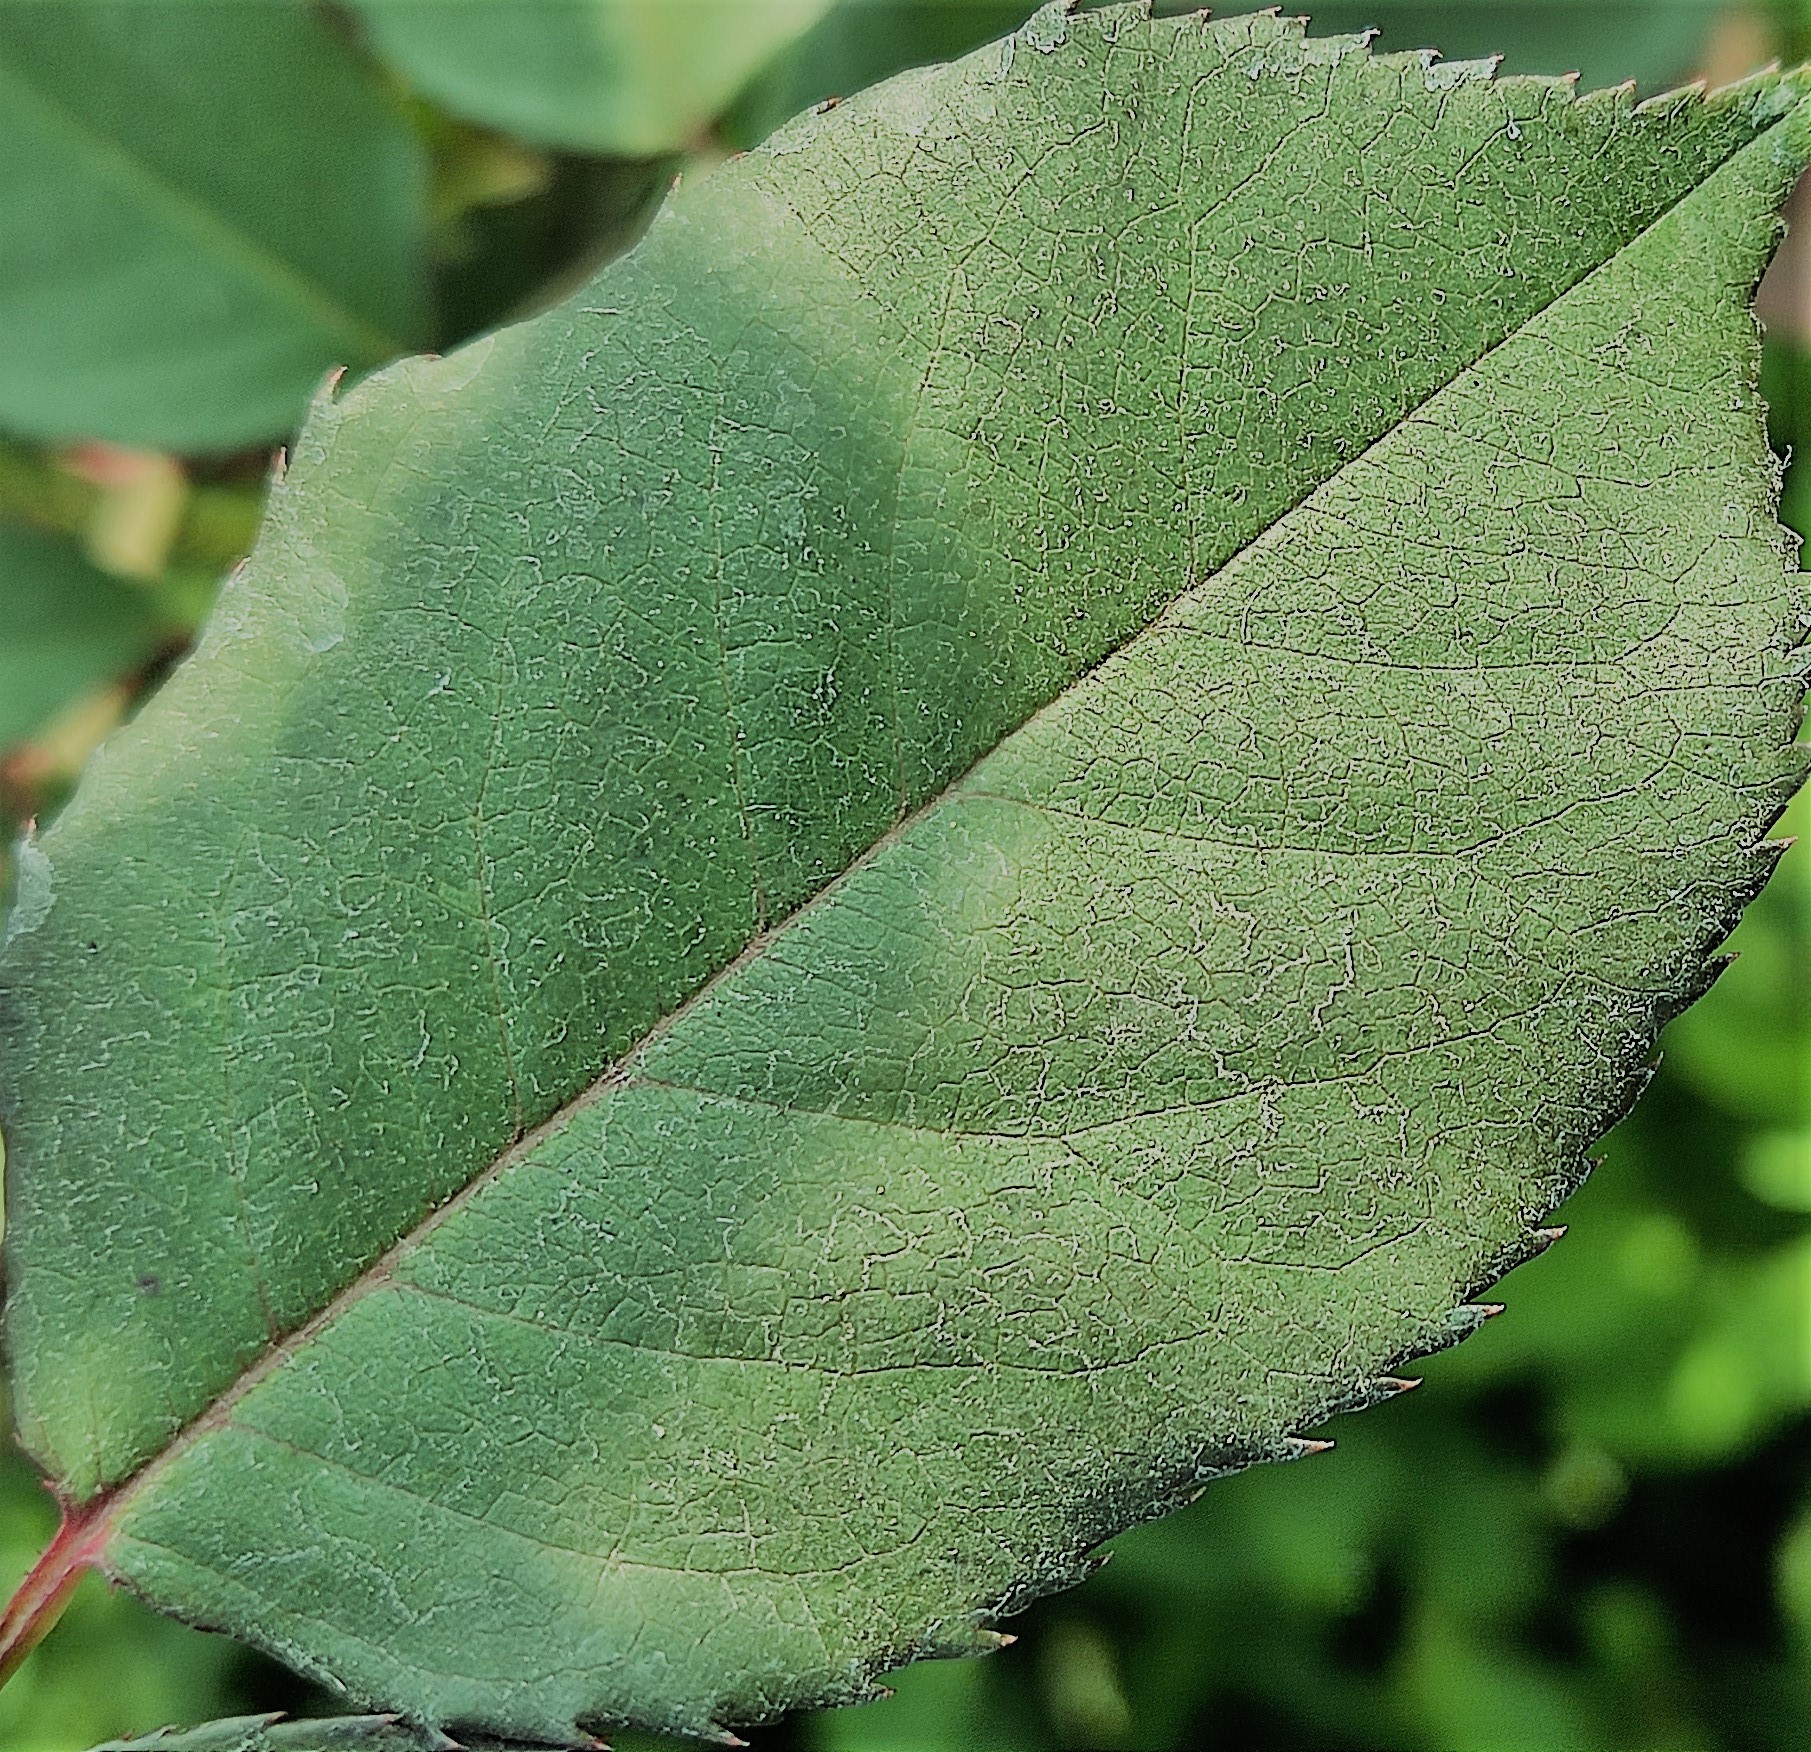
Label: Fresh Leaf